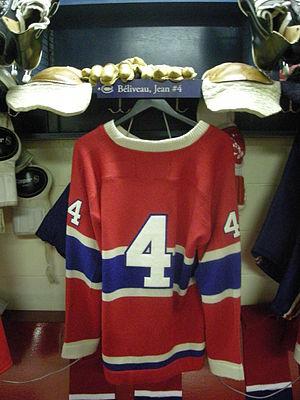
Joseph Jean Arthur Béliveau est un joueur de hockey sur glace. Après avoir joué en junior à Victoriaville puis à Québec, il devient semi-professionnel avec les As de Québec en 1951-1952. Deux saisons plus tard, il rejoint les Canadiens de Montréal de la Ligue nationale de hockey.